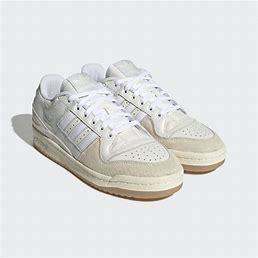
Brand: adidas
Model: Forum Skate